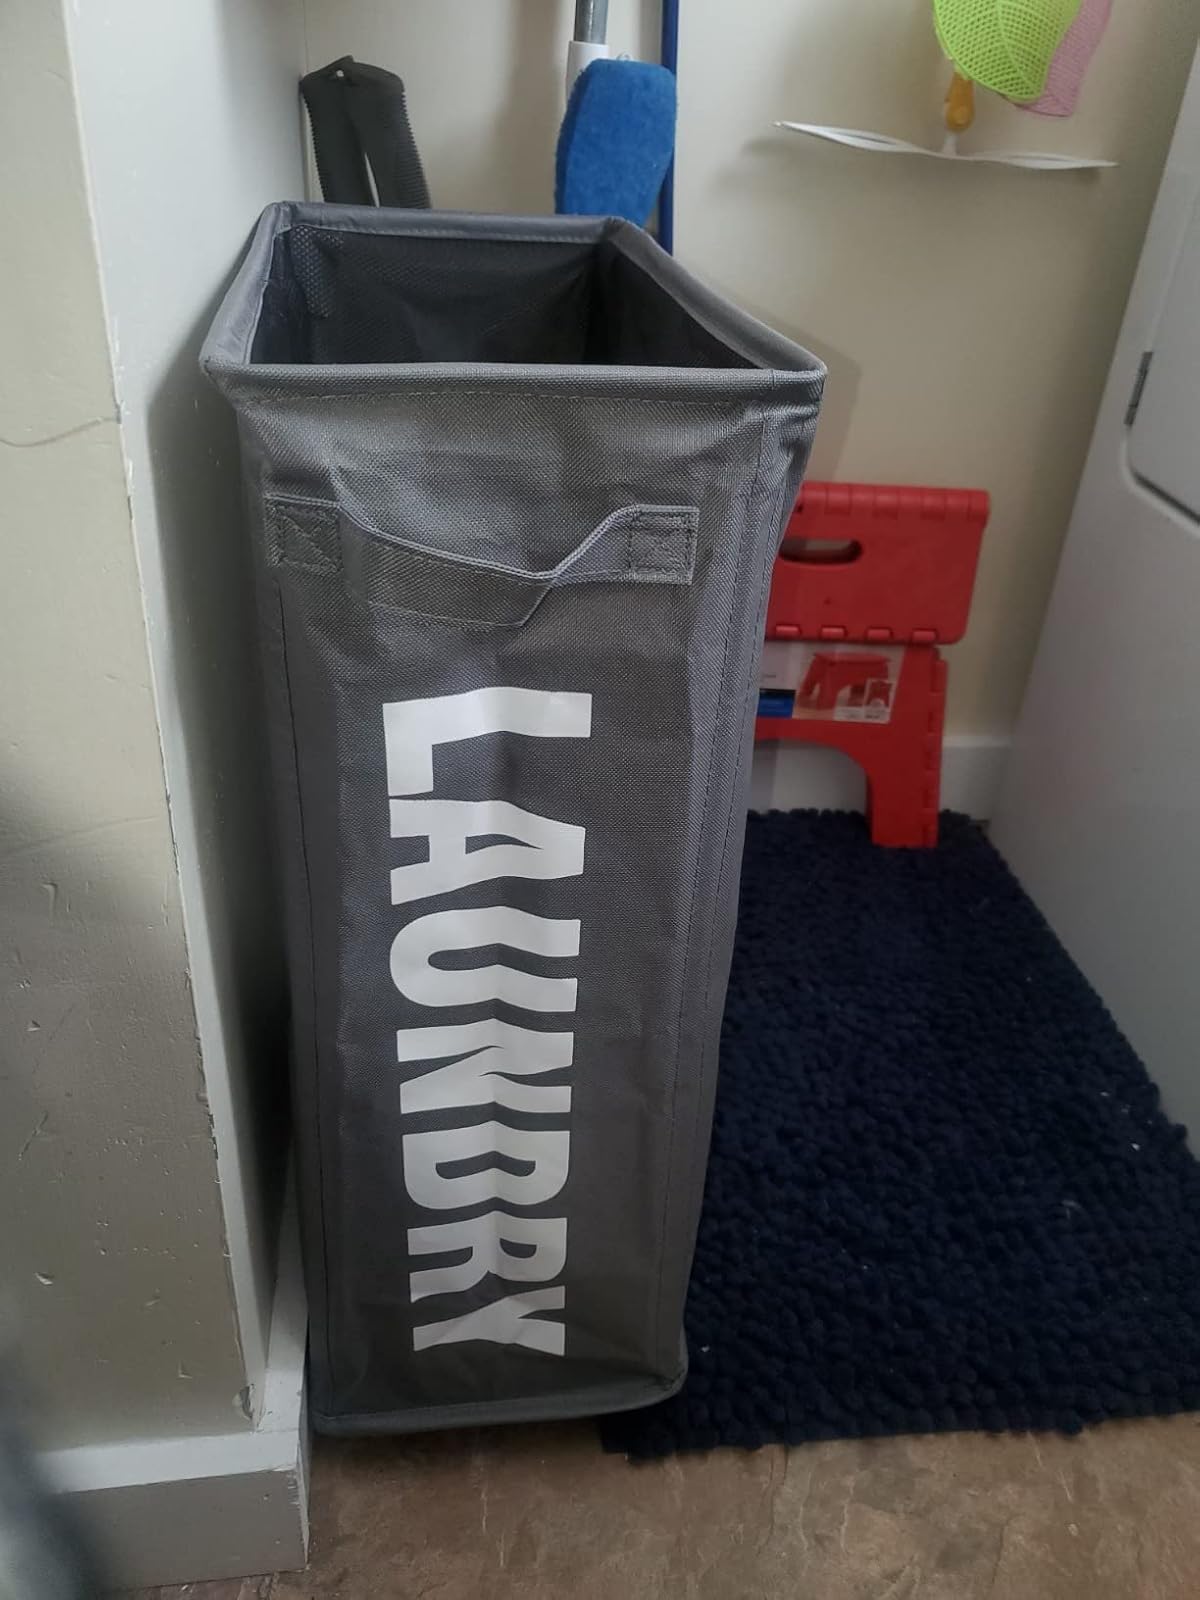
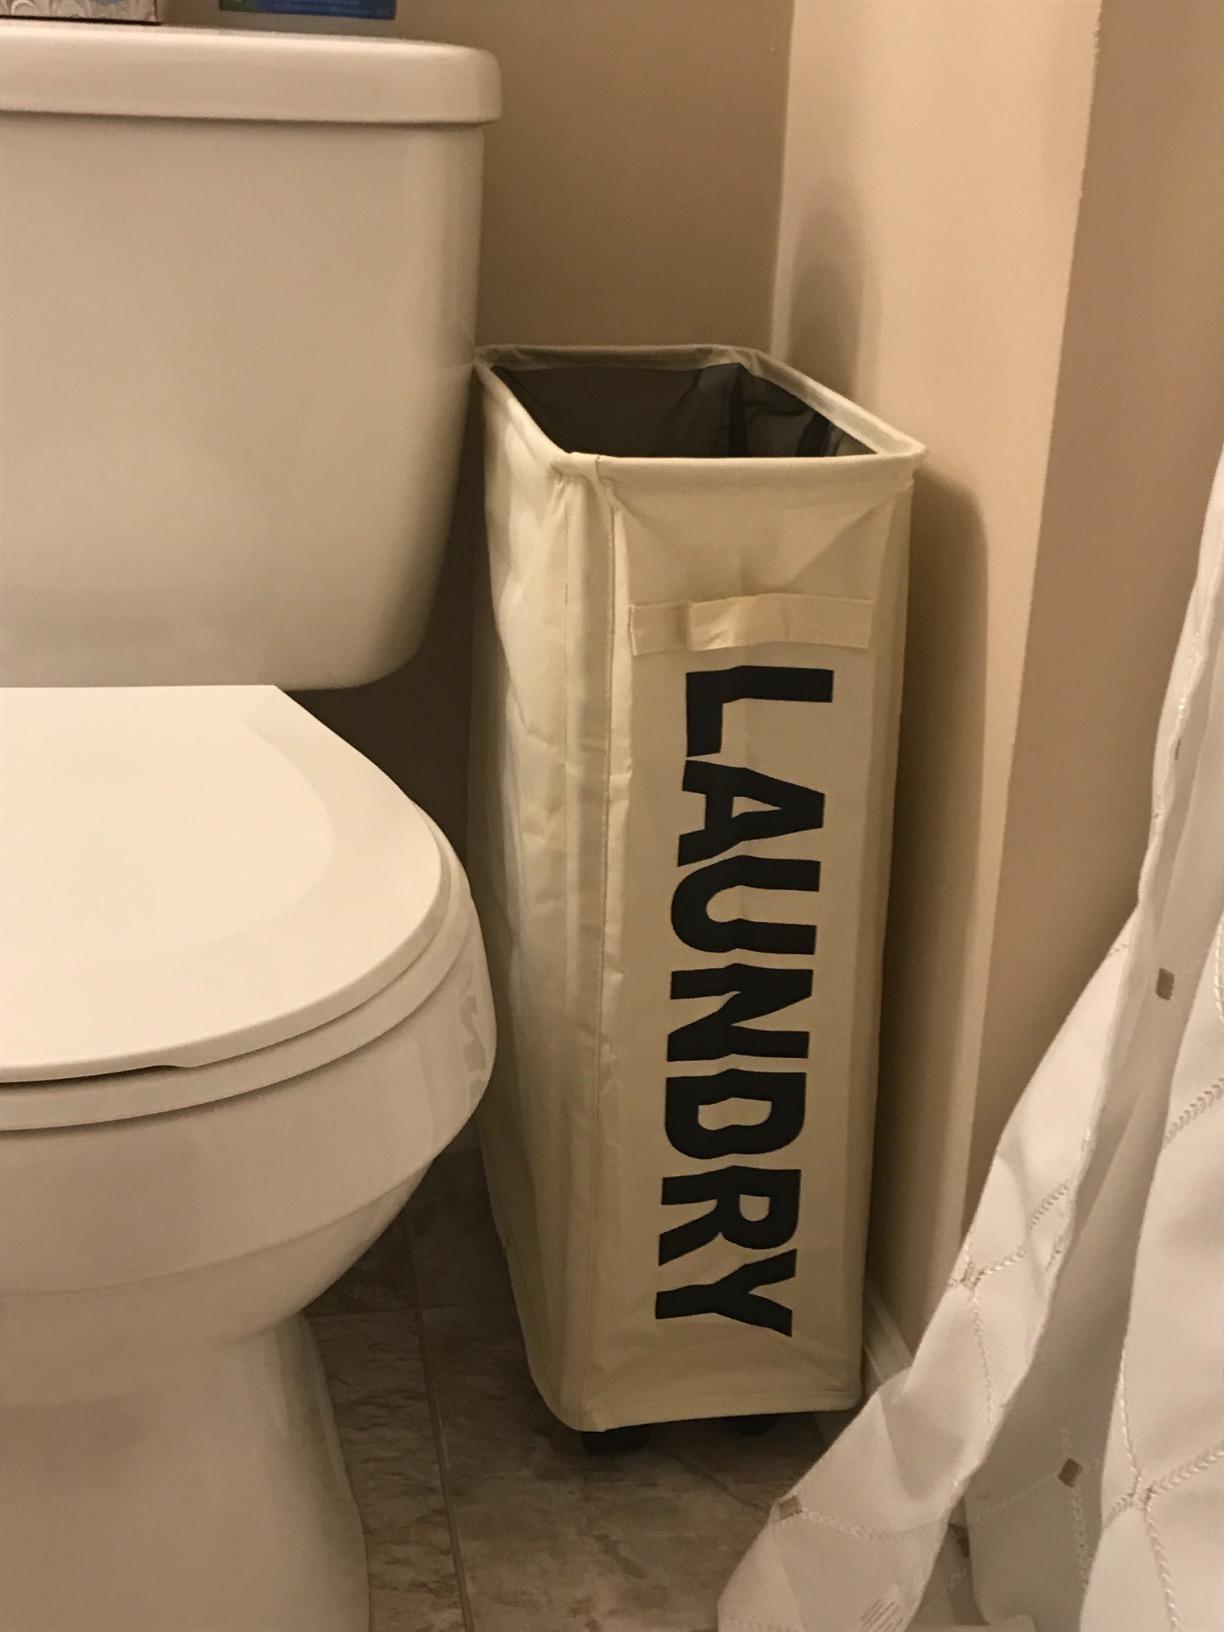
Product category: items_hamper
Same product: no